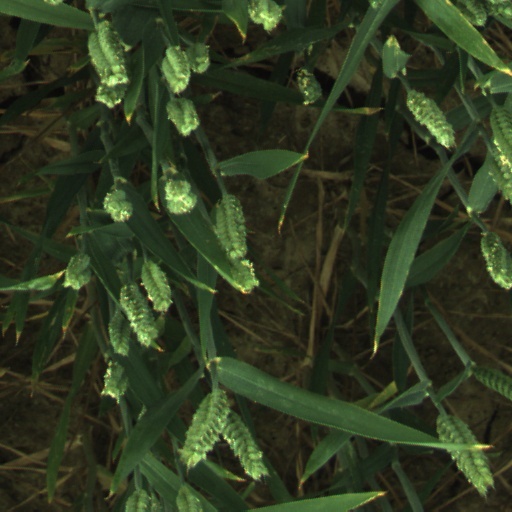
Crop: wheat